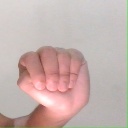
अक्षर: ठ